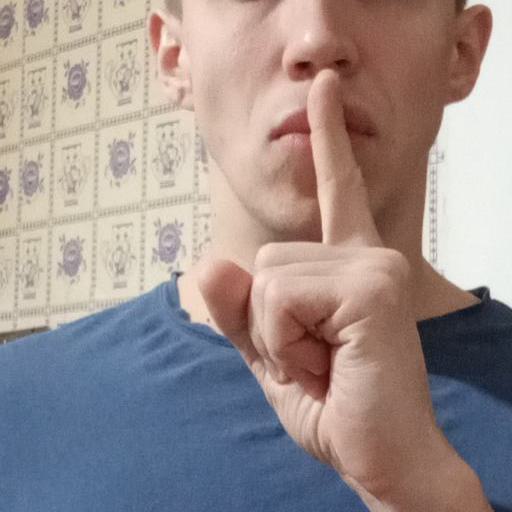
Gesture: mute